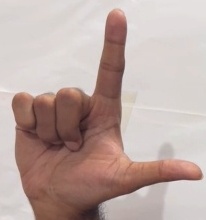
ASL sign: L